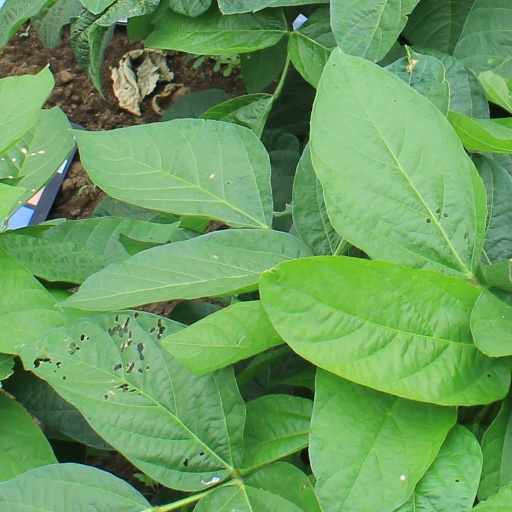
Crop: soybean